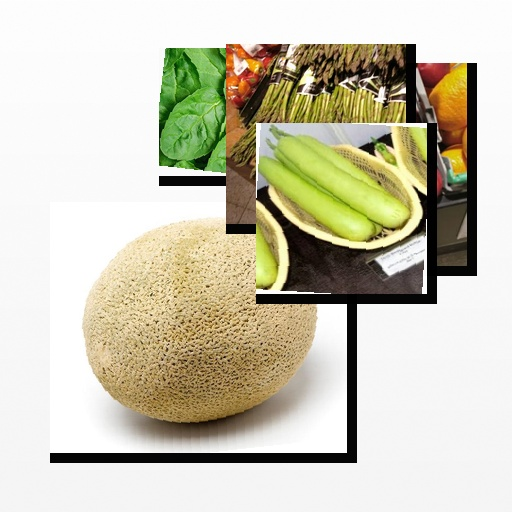
Food items: asparagus, spinach, nectarine, bottle_gourd, cantaloupe